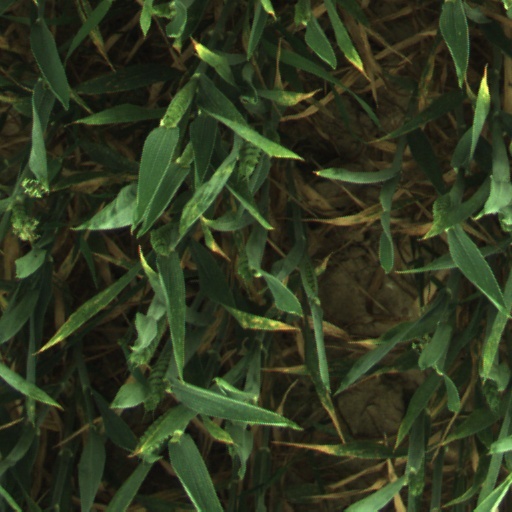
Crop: wheat